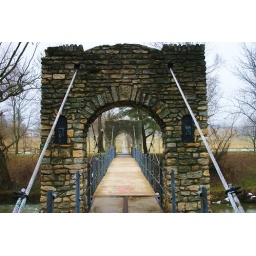
walking bridge in Greenville ohio